Leading strings

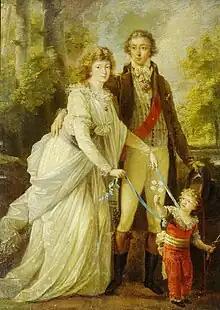
Child's costume with leading strings, 1790s

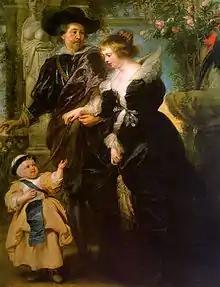

Leading strings are pieces of fabric to support a child learning to walk. In 17th and 18th century Europe, they were narrow fabric straps attached to children's clothing that prevented a child from straying too far or falling as they learned to walk.